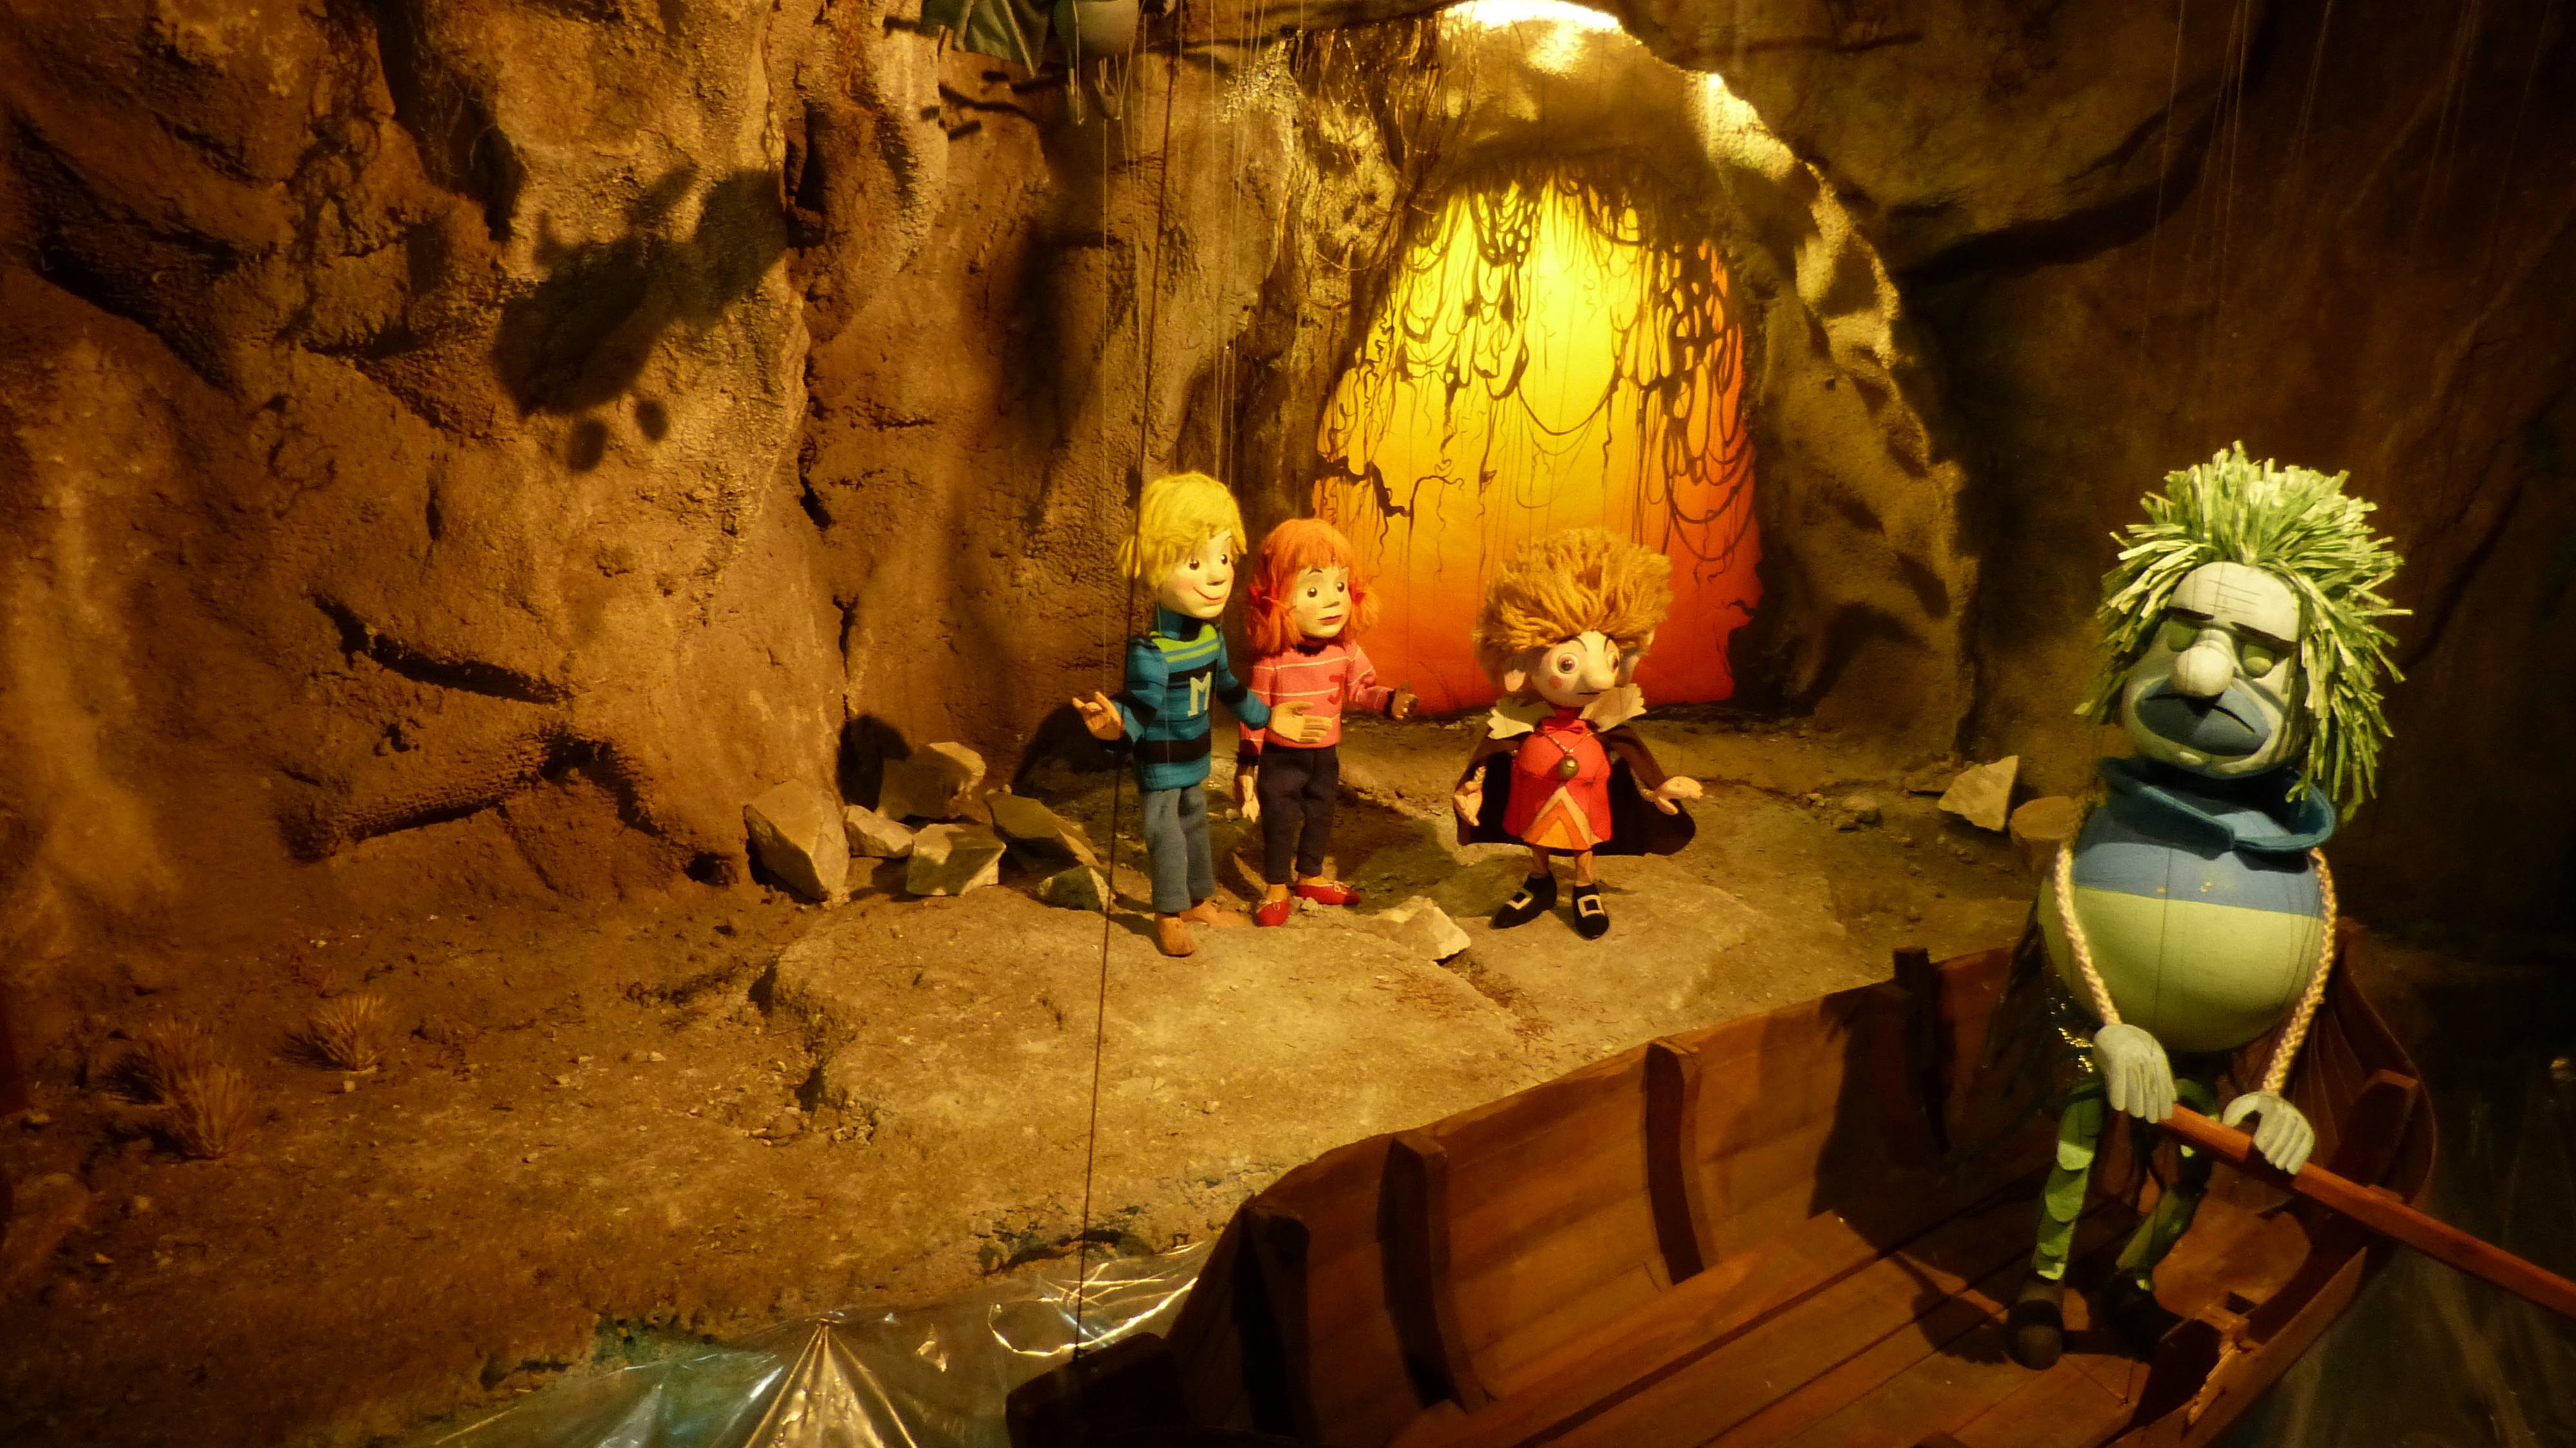
formation, cave, temple, dolls, augsburg, caving, landform, puppet theatre, dying of the light, augsburger puppenkiste, geographical feature